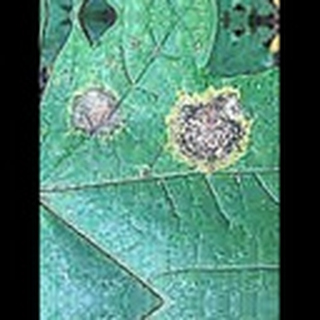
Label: cotton_target_spot